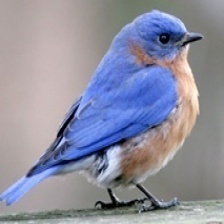
Species: EASTERN BLUEBIRD
Scientific name: SIALIA SIALIS